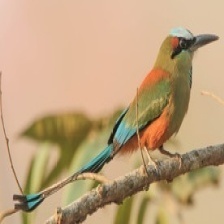
Species: TURQUOISE MOTMOT
Scientific name: EUMOMOTA SUPERCILIOSA